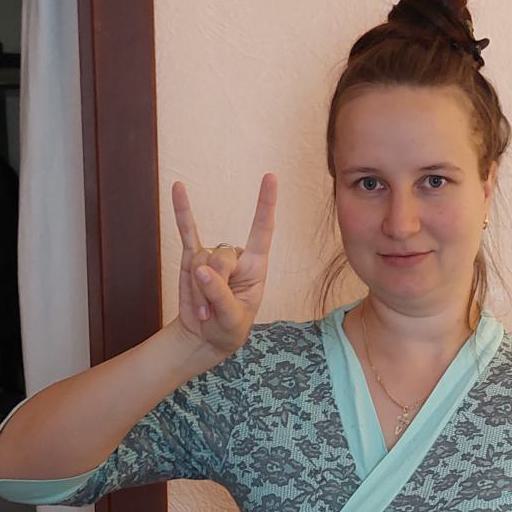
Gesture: rock